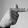
ASL letter: T